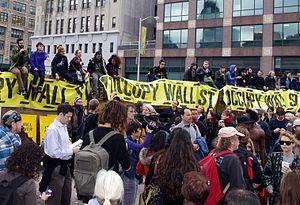
Occupy Wall Street a inspiré de nombreuses occupations dans le monde. Il y a eu au total plus de 1518 occupations du Occupy movement dans 82 pays en 2011-12. Cette liste est non exhaustive. Quelques mois avant ces mouvements, il y a eu le mouvement des Indignés, lui-même inspiré des manifestations du printemps arabe et des manifestations et occupations grecques. En Amérique, le mouvement Occupy s'est aussi développé à la suite de l'appel de la revue Adbuster de l'été 2011.